Kyushu

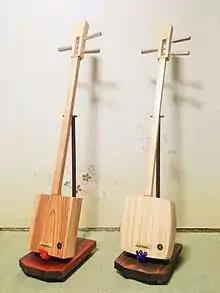
Gottan(ゴッタン)

The main features of Kyushu cuisine are the use of fresh ingredients nurtured by the region's geography, which is surrounded by the sea and blessed with rich nature, along with distinctive seasonings such as sweet soy sauce (Kyushu soy sauce) and barley miso, which differ from those used in Honshu.